Survivor Series (2018)

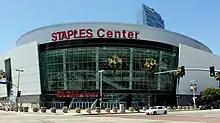
The event was held at the Staples Center in Los Angeles, California.

Survivor Series is an annual professional wrestling event produced every November by WWE since 1987, generally held the week of Thanksgiving. The second longest running pay-per-view (PPV) event in history (behind WWE's WrestleMania), it is one of the promotion's original four pay-per-views, along with WrestleMania, Royal Rumble, and SummerSlam, referred to as the "Big Four". The event is traditionally characterized by having Survivor Series matches, which are tag team elimination matches that typically pits teams of four or five wrestlers against each other. Announced on November 16, 2017, the 2018 event, which was the 32nd event in the Survivor Series chronology, was scheduled to be held on November 18, 2018, at the Staples Center in Los Angeles, California. In addition to airing on traditional pay-per-view, the event was available to livestream on the WWE Network. Tickets went on sale on March 16.